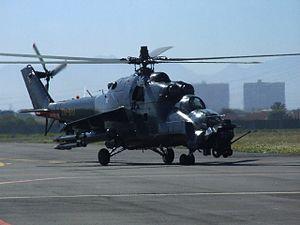
Take On Helicopters est un jeu vidéo de simulation d'hélicoptère développé et édité par Bohemia Interactive, sorti le 27 octobre 2011 sur Windows.